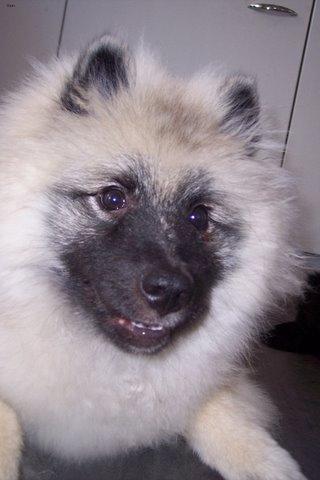
keeshond